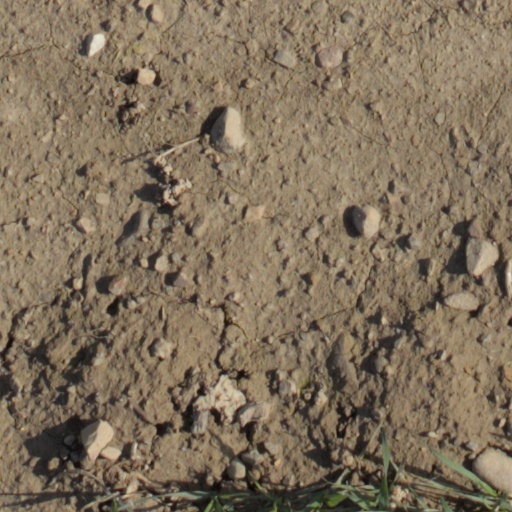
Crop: wheat